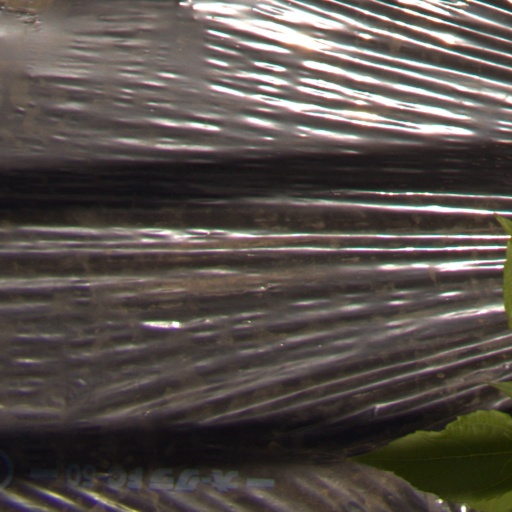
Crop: Jerusalem artichoke